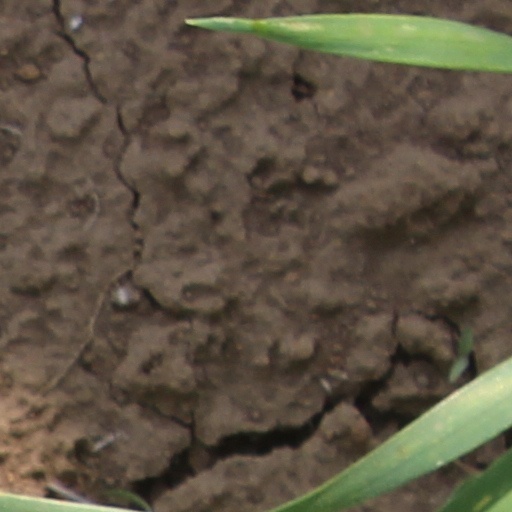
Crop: wheat